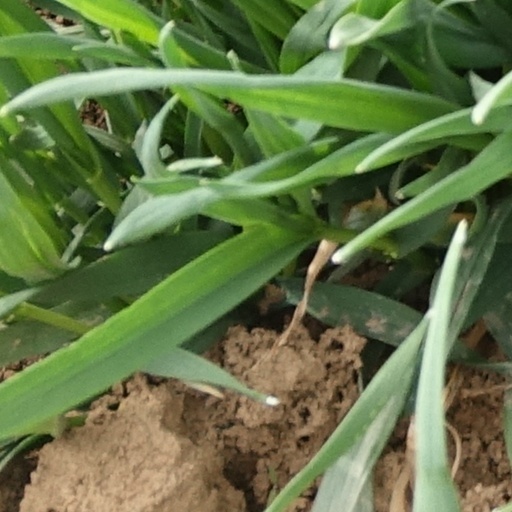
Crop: wheat